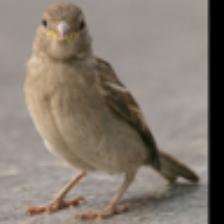
Label: NonHuman